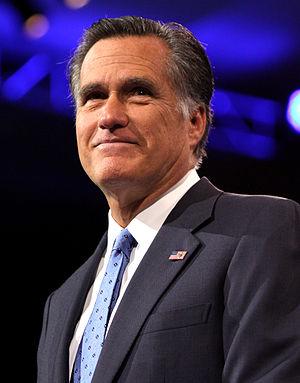
Willard Mitt Romney, né le 12 mars 1947 à Détroit, est un homme d'affaires et homme politique américain.
Les primaires présidentielles du Parti républicain américain de 2016 sont le processus par lequel les membres et sympathisants du Parti républicain des États-Unis désignent leur candidat à l'élection présidentielle de 2016.